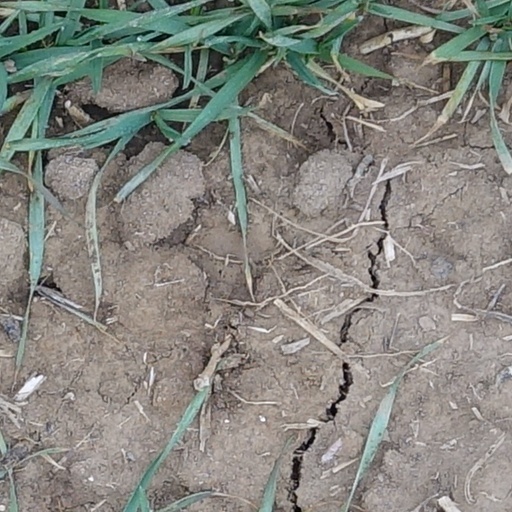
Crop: wheat